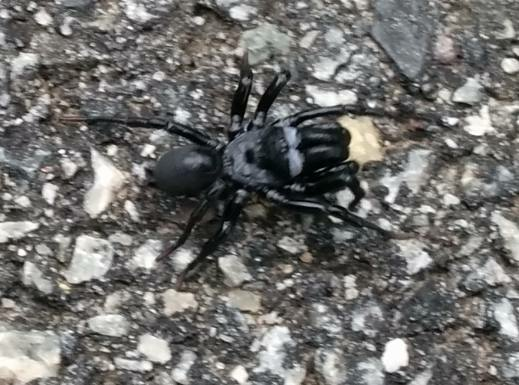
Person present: No